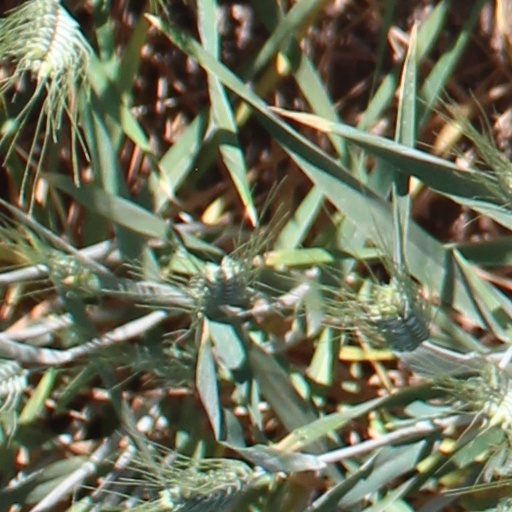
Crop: wheat